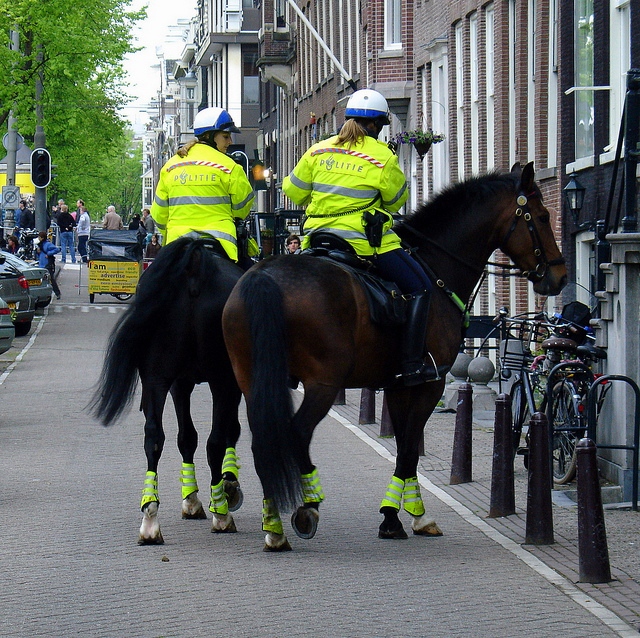
user: Given an image and a question. Answer the question in a short answer. Question: What is the purpose of the green fabric around the horses ankles? Short Answer:
assistant: to be seen